Aoba Station

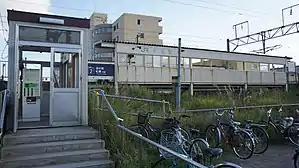

is a train station in Tomakomai, Hokkaidō, Japan operated by the Hokkaido Railway Company. It is served by the Muroran Main Line.